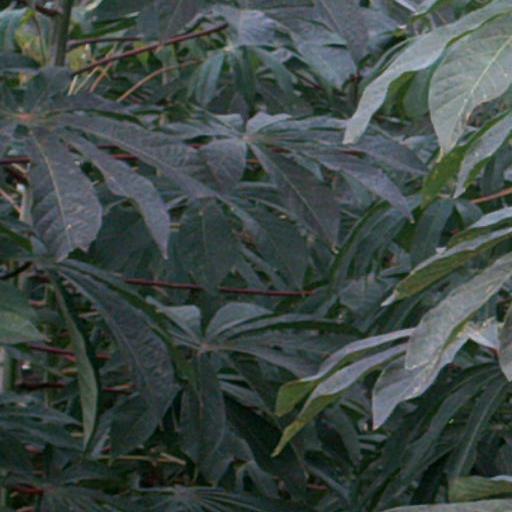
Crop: cassava